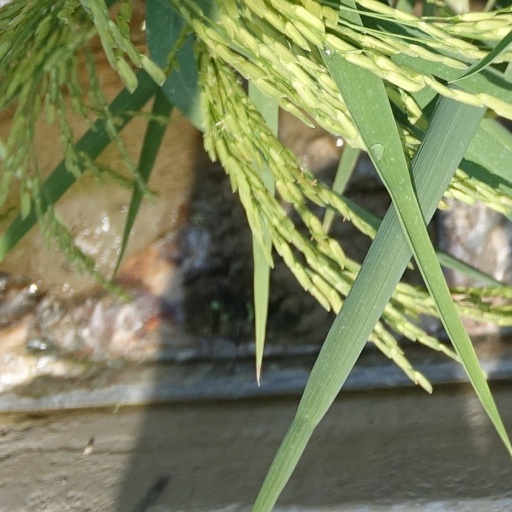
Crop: rice